Ivo Michiels

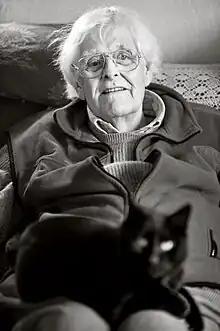

Henri Paul René Ceuppens (8 January 1923 – 7 October 2012), who wrote under the pseudonym Ivo Michiels, was a Belgian writer.